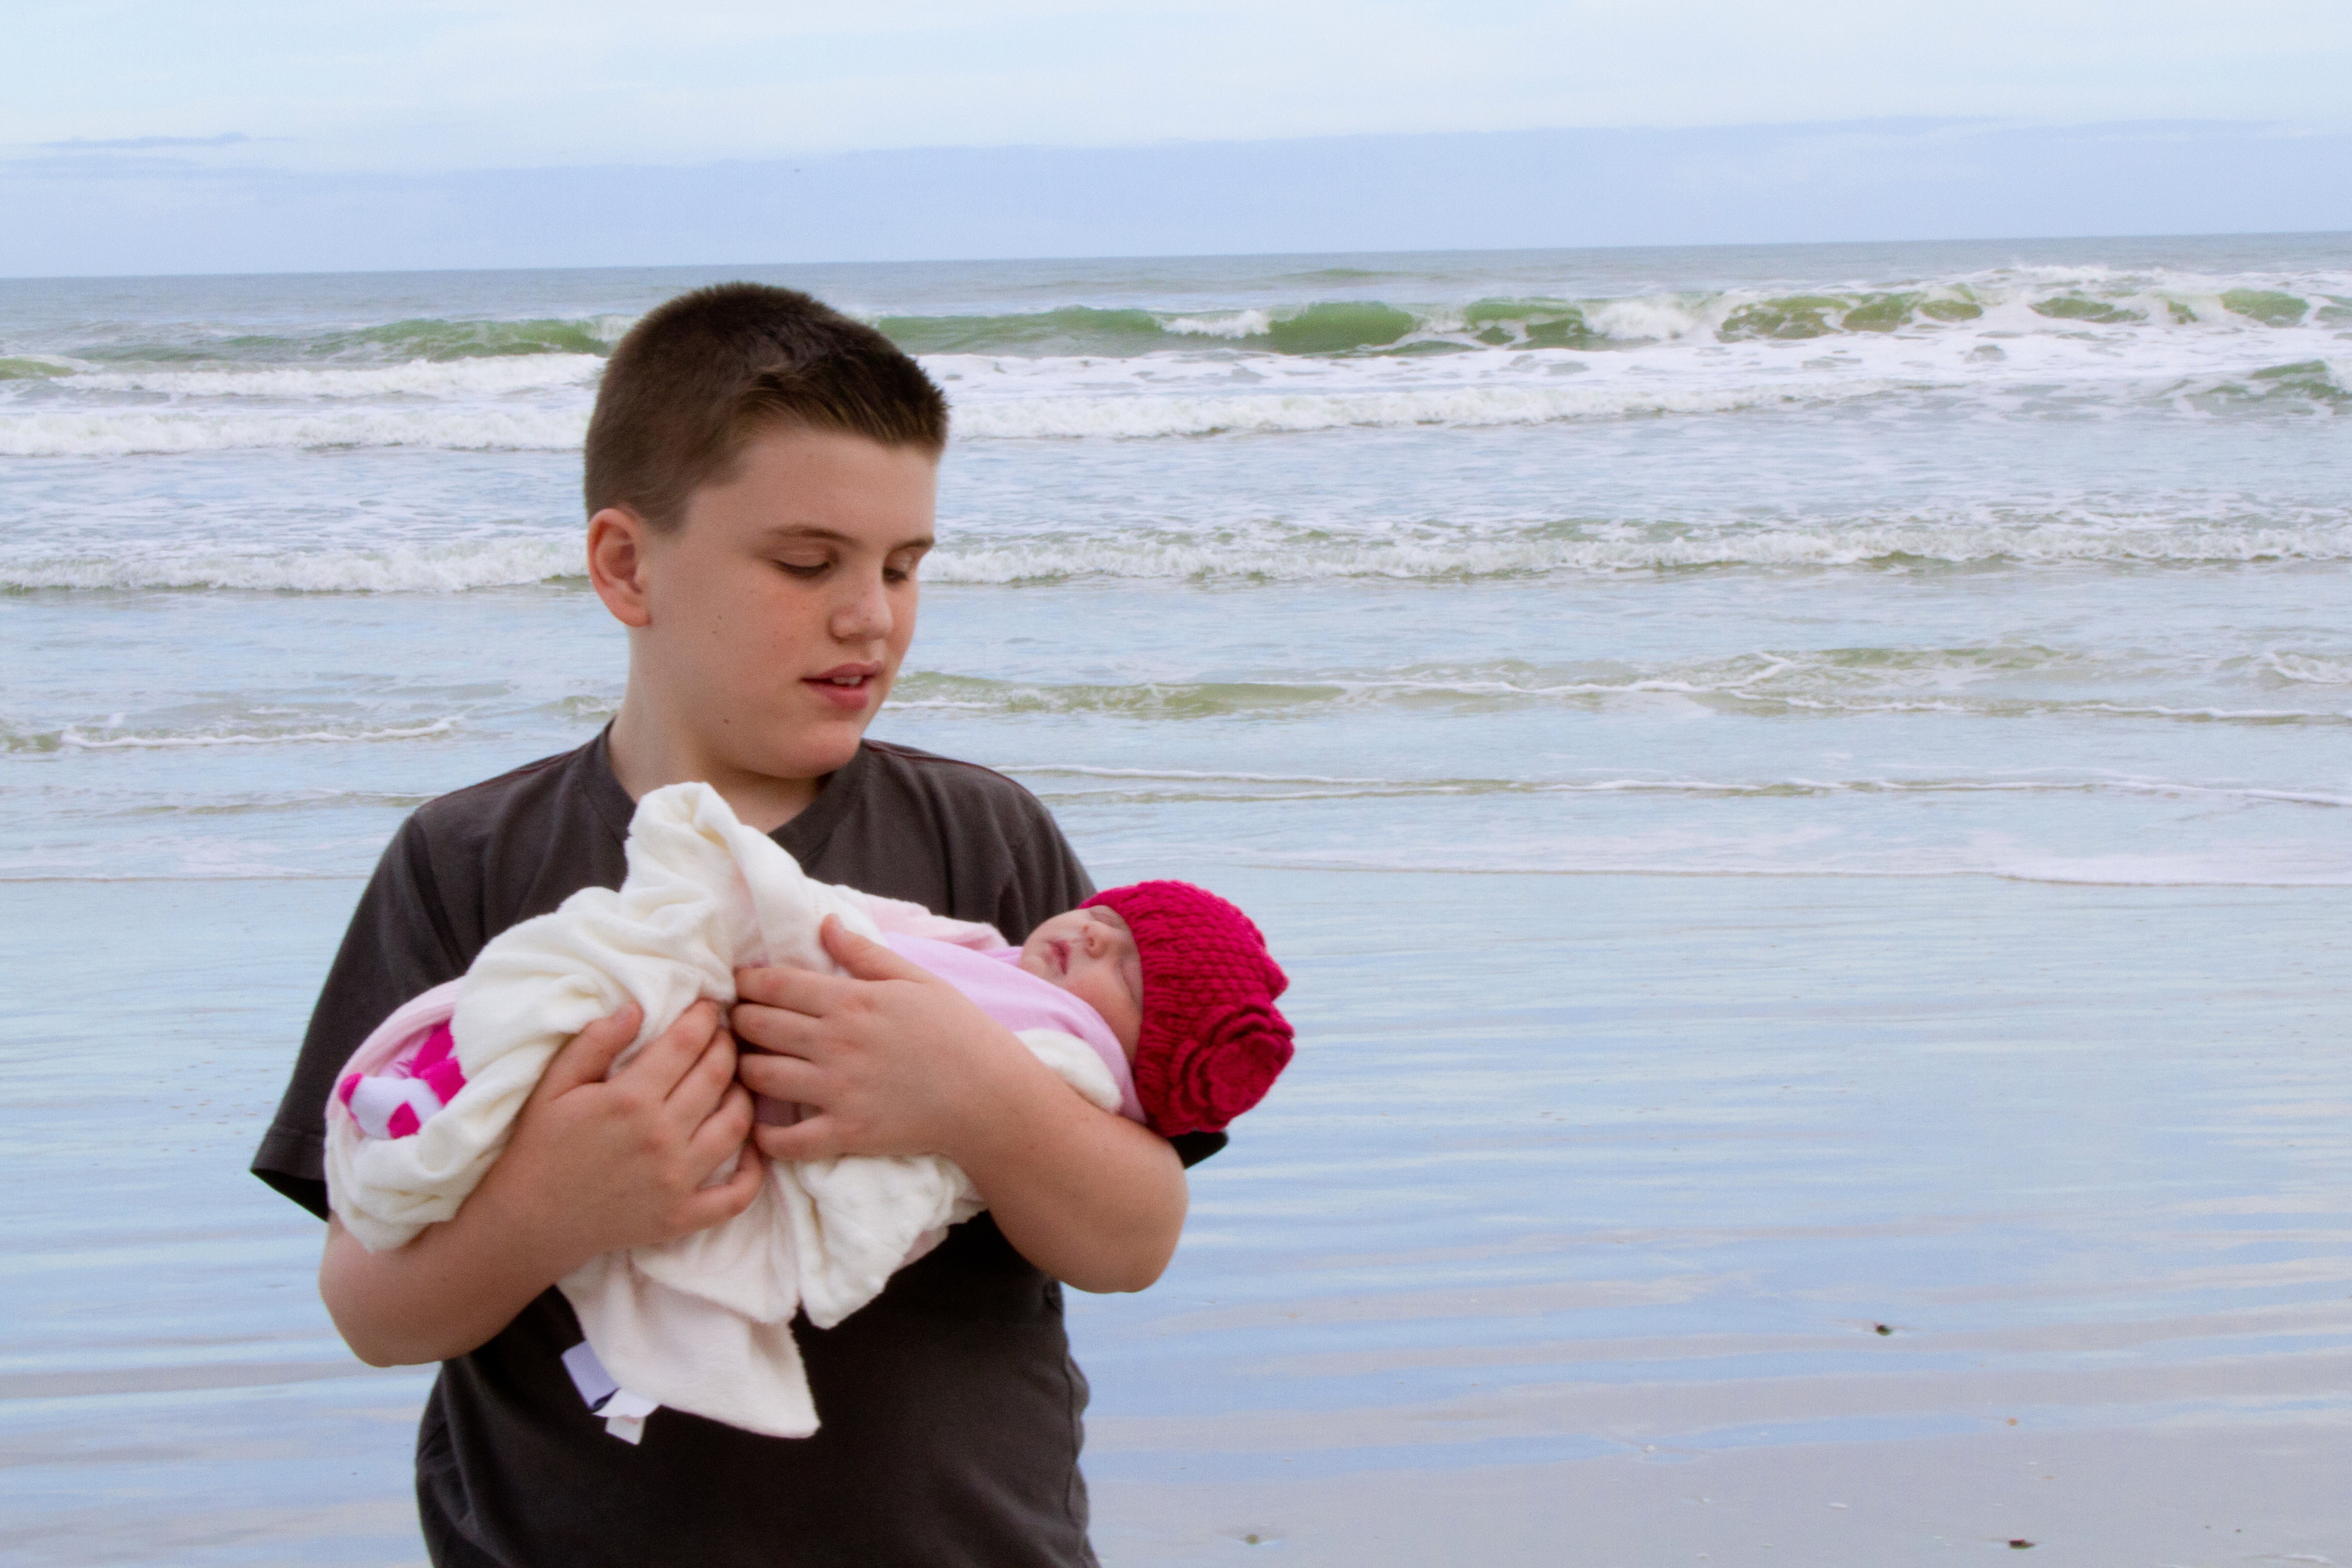
man, beach, landscape, sea, sand, ocean, girl, wave, boy, kid, cute, vacation, male, love, portrait, small, child, two, together, baby, family, happy, infant, newborn, little, siblings, sister, brother, interaction